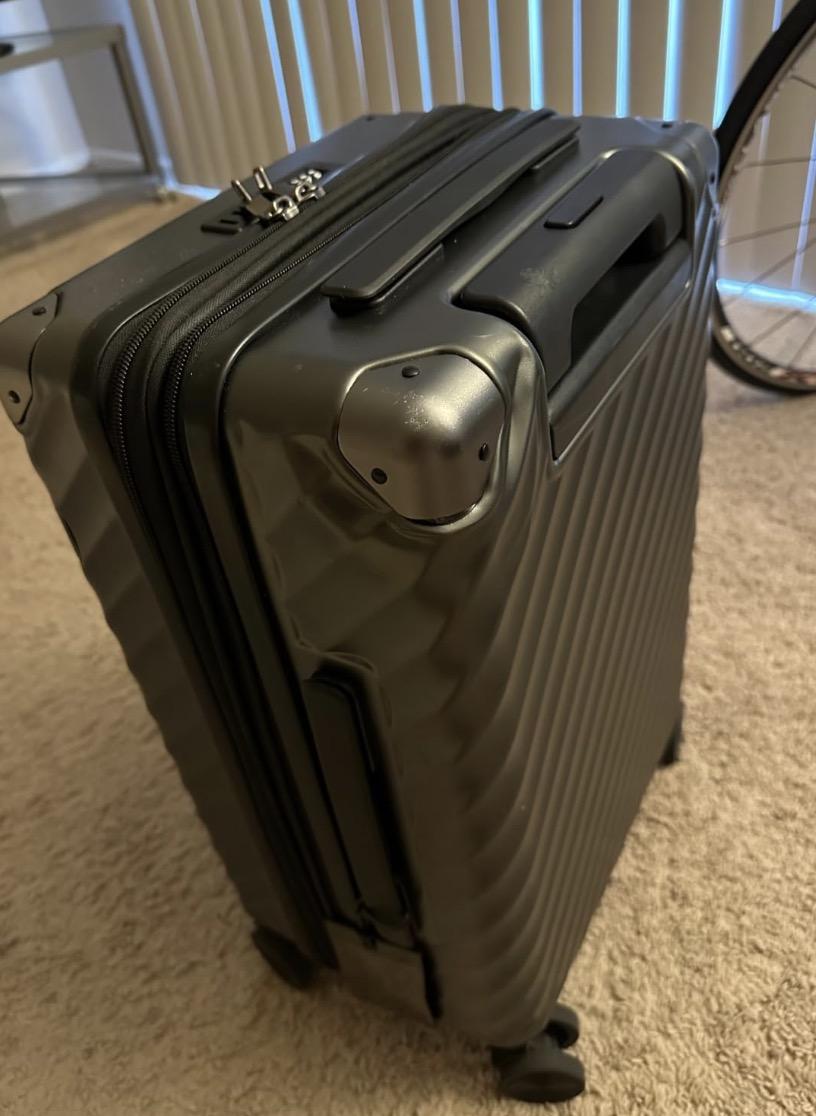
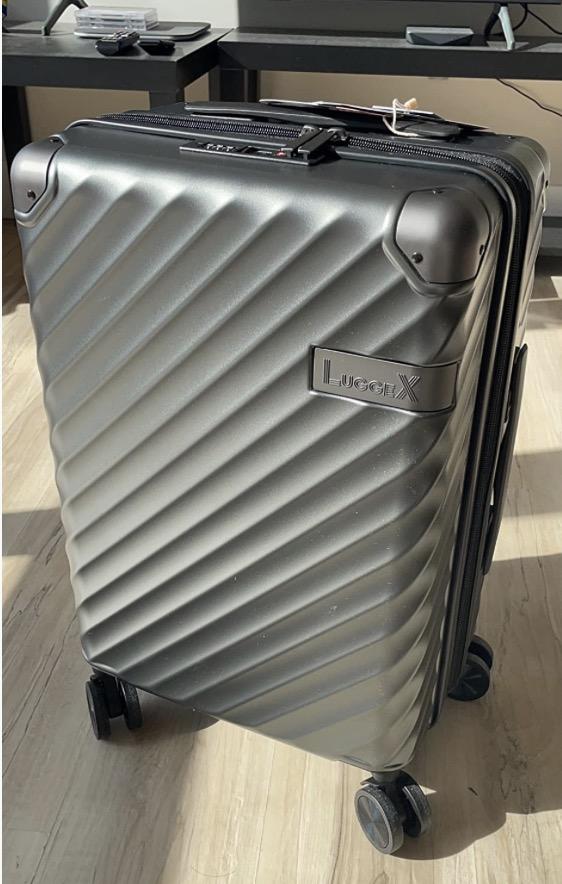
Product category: misc
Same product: yes